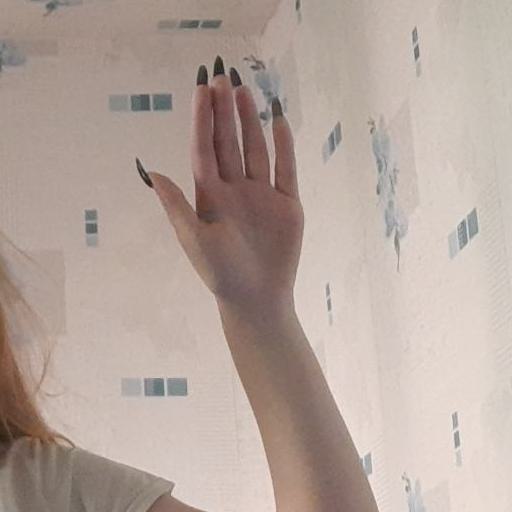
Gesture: stop